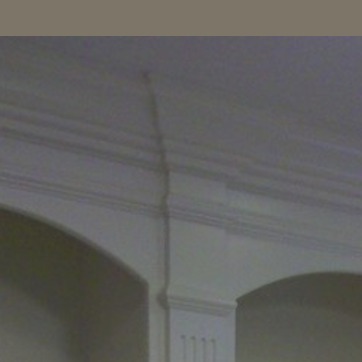
Material: painted